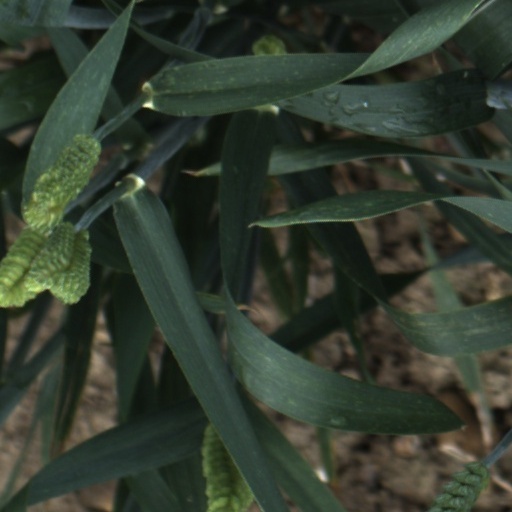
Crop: wheat